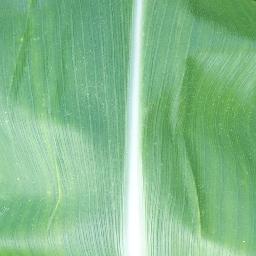
Label: Corn_(Maize)___Healthy